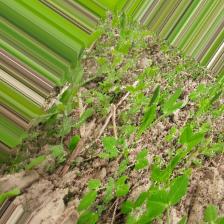
Label: Normal